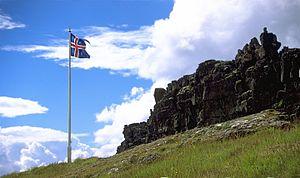
L'histoire de l'Islande est récente par rapport à celle du reste de l'Europe. Du fait de son éloignement, ce pays n'a pas subi la guerre, mais certains événements extérieurs, tels que la réforme protestante imposée par le Danemark ou la peste noire, ont eu des conséquences importantes pour les Islandais. L'histoire du pays a aussi été marquée par nombre de catastrophes naturelles et par sa lutte pour l'indépendance, obtenue en 1918 — il faut toutefois attendre 1944 pour que les derniers liens avec le Danemark soient coupés lors de l'instauration d'un régime républicain.
Cet article contient une chronologie de l'histoire de l'Islande.
L'Islande, en forme longue la république d'Islande, est un pays insulaire d'Europe du Nord situé dans l'océan Atlantique. Géographiquement plus proche du continent américain du fait de sa proximité avec le Groenland, le pays est rattaché culturellement et historiquement à l'Europe. Ayant pour capitale et pour plus grande ville Reykjavik, son régime politique est une république parlementaire.